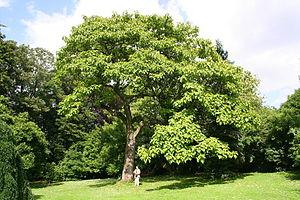
Paulownia impérial ou Paulownia tomenteux (Paulownia tomentosa). Circonférence mesurée à 1m50 du sol: 287 cm (2007) Hauteur: 18m (1996) Position exacte
Paulownia est un genre d'arbres, les paulownias, de la famille des Paulowniacées, qui sont originaires de Chine et de Corée. Cette essence est principalement utilisée pour son bois, pour stabiliser les sols ou fournir du fourrage, mais aussi comme arbre d'ornement, notamment l'espèce communément nommée paulownia : Paulownia tomentosa. Le Paulownia est aussi surnommé "arbre impérial".
Le paulownia est une espèce d'arbres de la famille des Paulowniaceae, originaire d'Asie, utilisé tant comme arbre d'ornement que dans la filière bois.